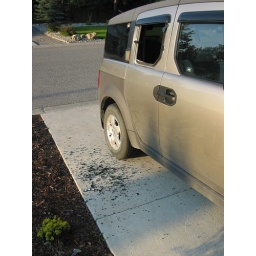
Broken window and pillar. Shattered glass all over drive and throughout interior.